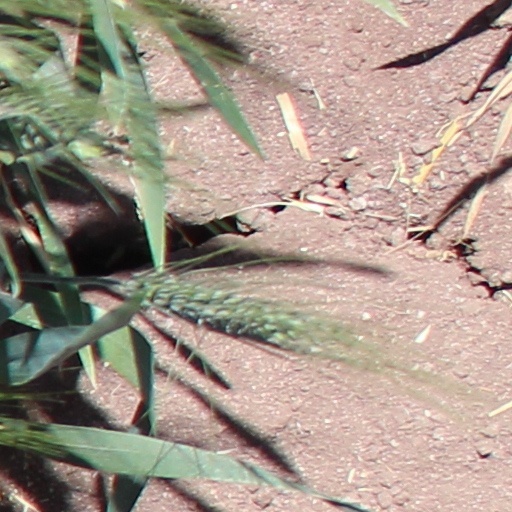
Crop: wheat